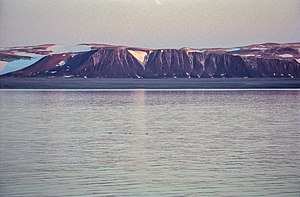
Den svensk-russiske meridianbue-ekspedition / Ekspedition
Området Hinlopenstretet.
Den svensk-russiske meridianbue-ekspedition var en flerårig videnskabelig forskningsekspedition til Svalbard i årene 1899 til 1902. Ekspeditionen gennemførte meridianbuemålinger for at studere jordens krumning og form nær Nordpolen og udførte samtidig en række andre undersøgelser. Ekspeditionen tog også de første fotografier af nordlyset i arktiske områder.